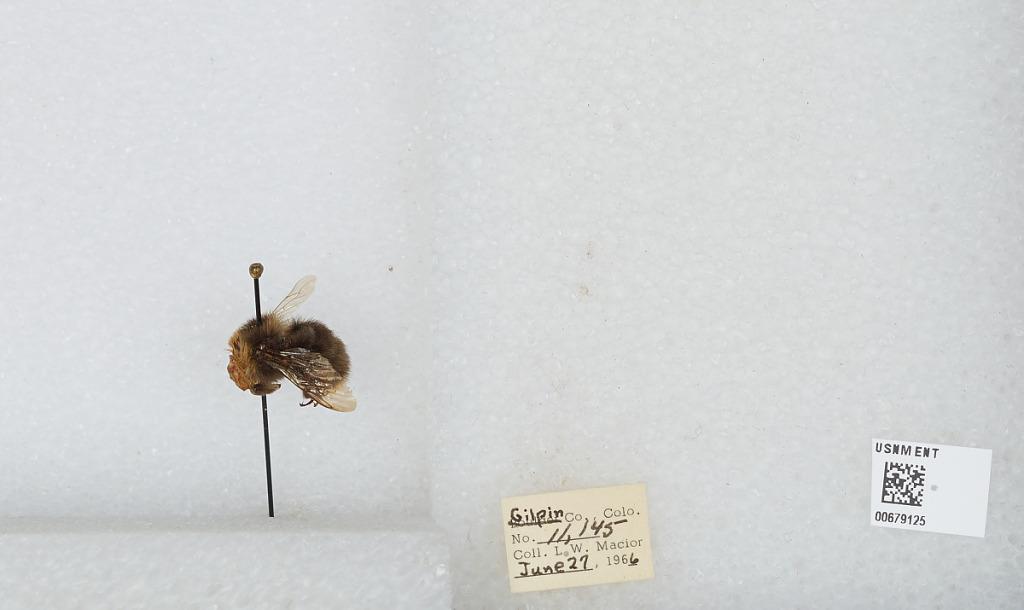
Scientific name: Bombus (Bombus) occidentalis Greene
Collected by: L. Macior
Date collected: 1966-6-27
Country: United States
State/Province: Colorado
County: Gilpin
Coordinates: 39.8908, -105.508